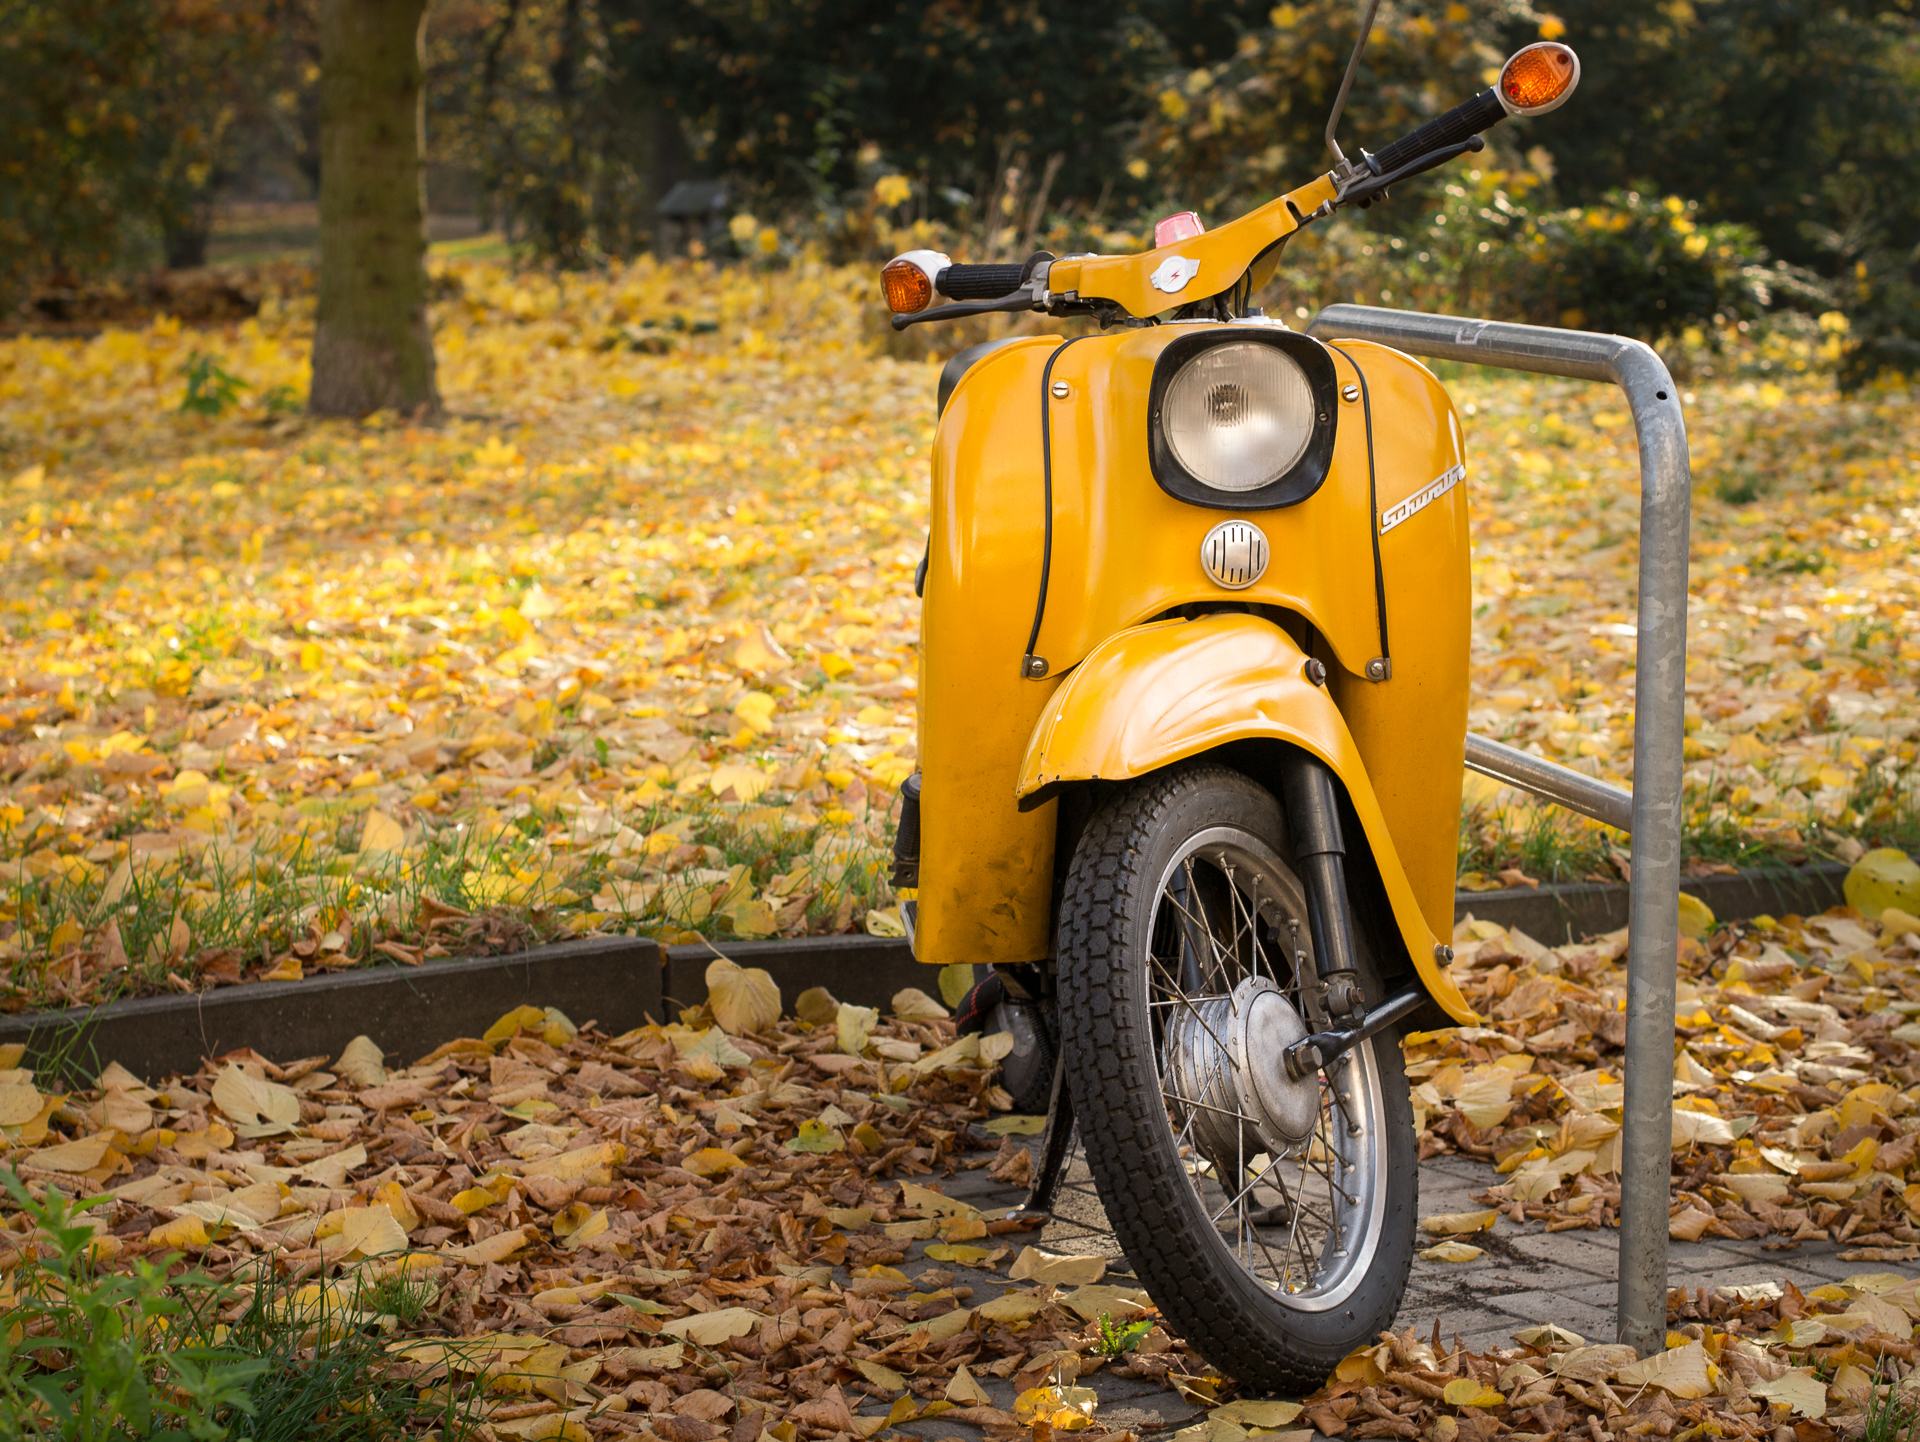
vehicle, autumn, yellow, season, moped, 2015, berlin, herbst, gelb, citypark, panasoniclumixg3, olympusf1845mm, off roading